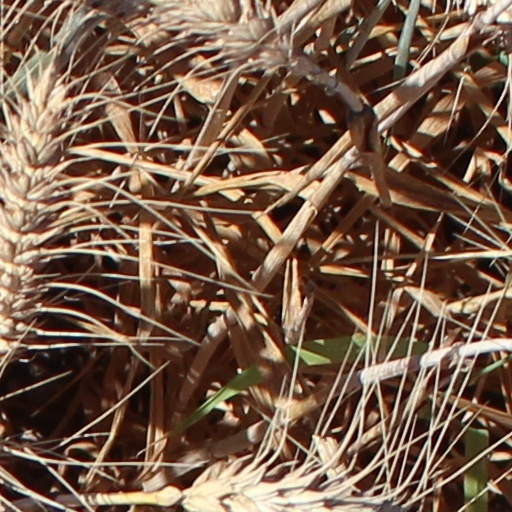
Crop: wheat